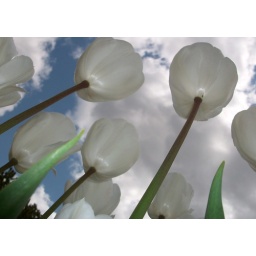
White tulips facing the heavens on a white fluffy cloud day in Heaton Mersey, Stockport, England.